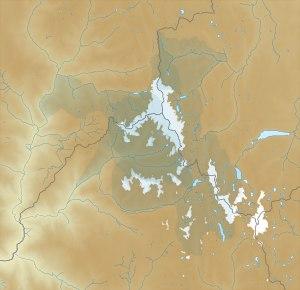
La zone réservée de la cordillère Huayhuash est une aire protégée situé dans les régions d'Ancash, de Huánuco et de Lima. Elle est créée le 20 décembre 2002, par le décret ministériel nᵒ 1173-2002-AG sur une superficie de 67 589,76 ha, avec pour objectif la « conservation des écosystèmes de haute-montagne présent dans la cordillère Huayhuash, ainsi que l'exceptionnelle beauté de ses paysages ».
La cordillère Huayhuash est une cordillère des Andes située dans les régions d'Ancash, de Huánuco et de Lima, au Pérou. Elle s'étend du nord au sud, sa partie centrale — dans laquelle sont situés les vingt principaux sommets — mesurant environ 25 km de long, alors qu'un chaînon secondaire — comprenant des sommets moins élevés — s'étend en direction de l'ouest sur environ 15 km. Six sommets de la cordillère Huayhuash dépassent les 6 000 mètres d'altitude. Les principaux sommets sont le Yerupajá, la deuxième montagne la plus haute du Pérou et le Siula Grande, rendu célèbre par l'ouvrage La Mort suspendue de l'alpiniste Joe Simpson.